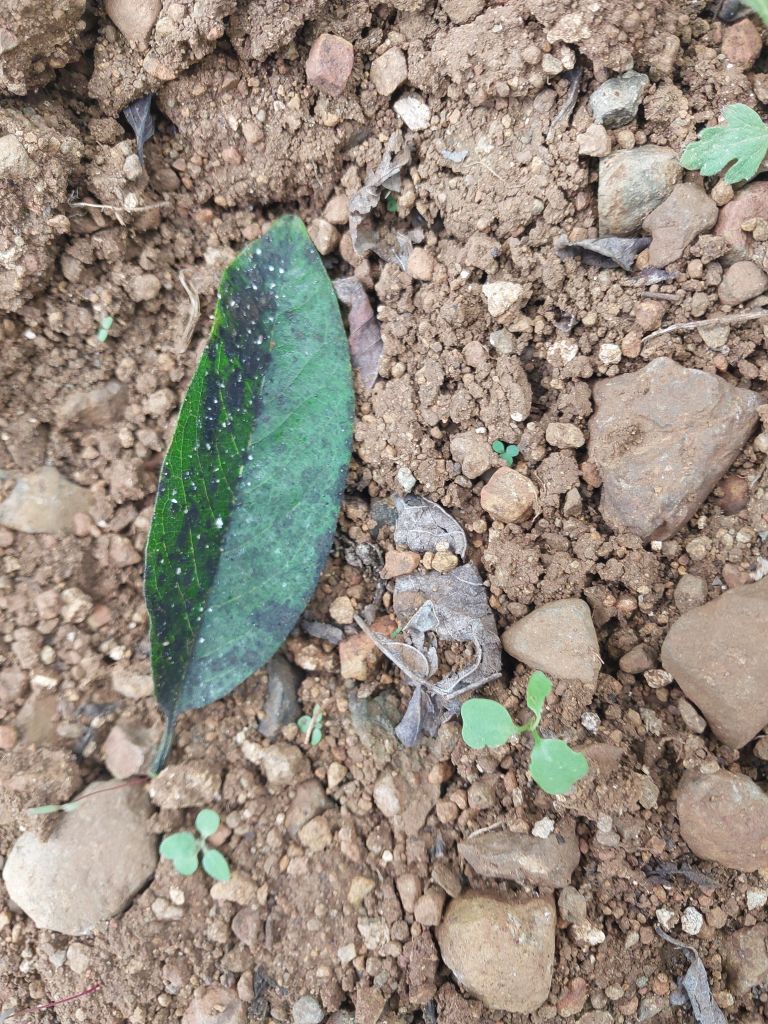
Disease label: Leaf spot on Leaves